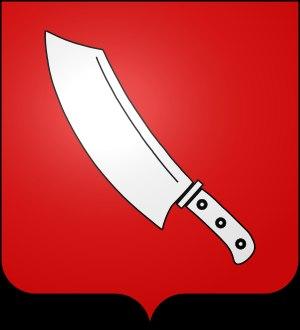
Le couperet est un ustensile de cuisine, une sorte de grand couteau plat, tranchoir, fendoir ou cassoir, servant à découper les carcasses. Utilisé à plat, il sert à concasser ou écraser les viandes et l'ail. Il est également appelé feuille de boucher.